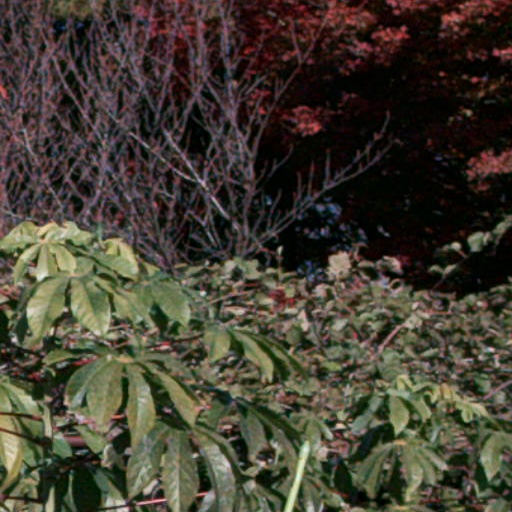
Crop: cassava